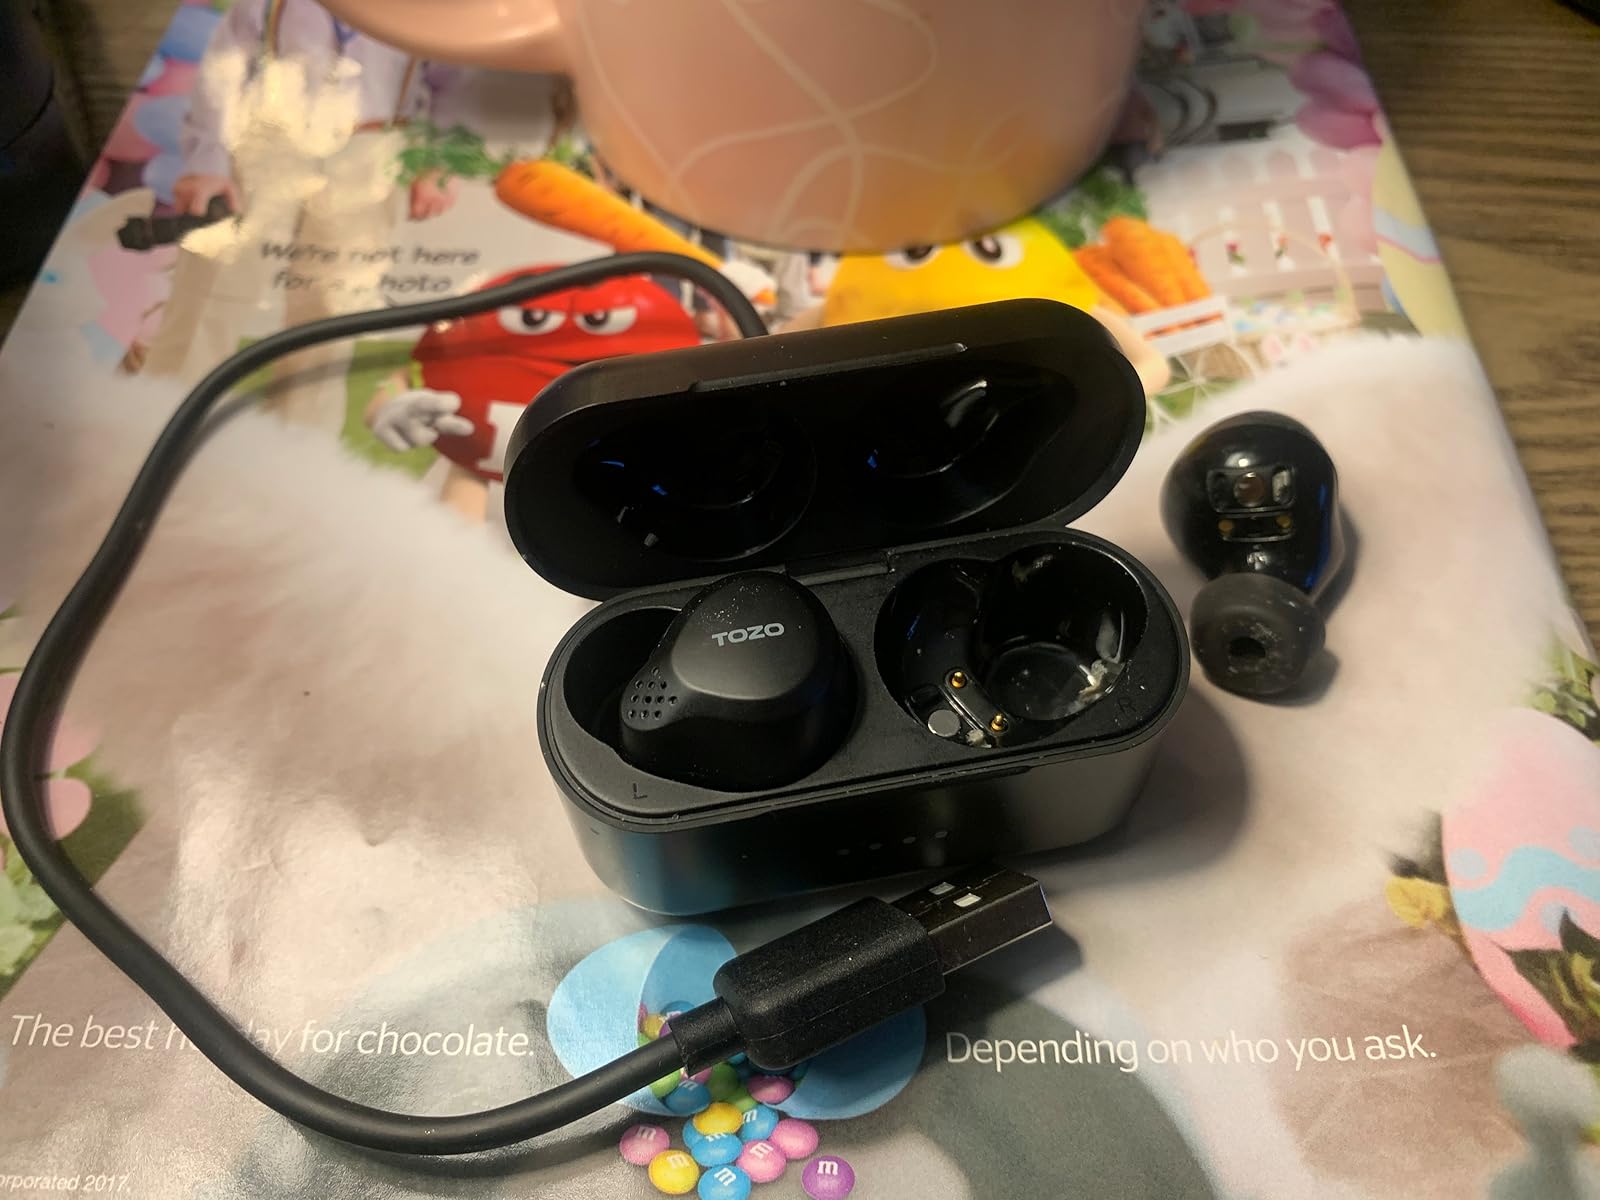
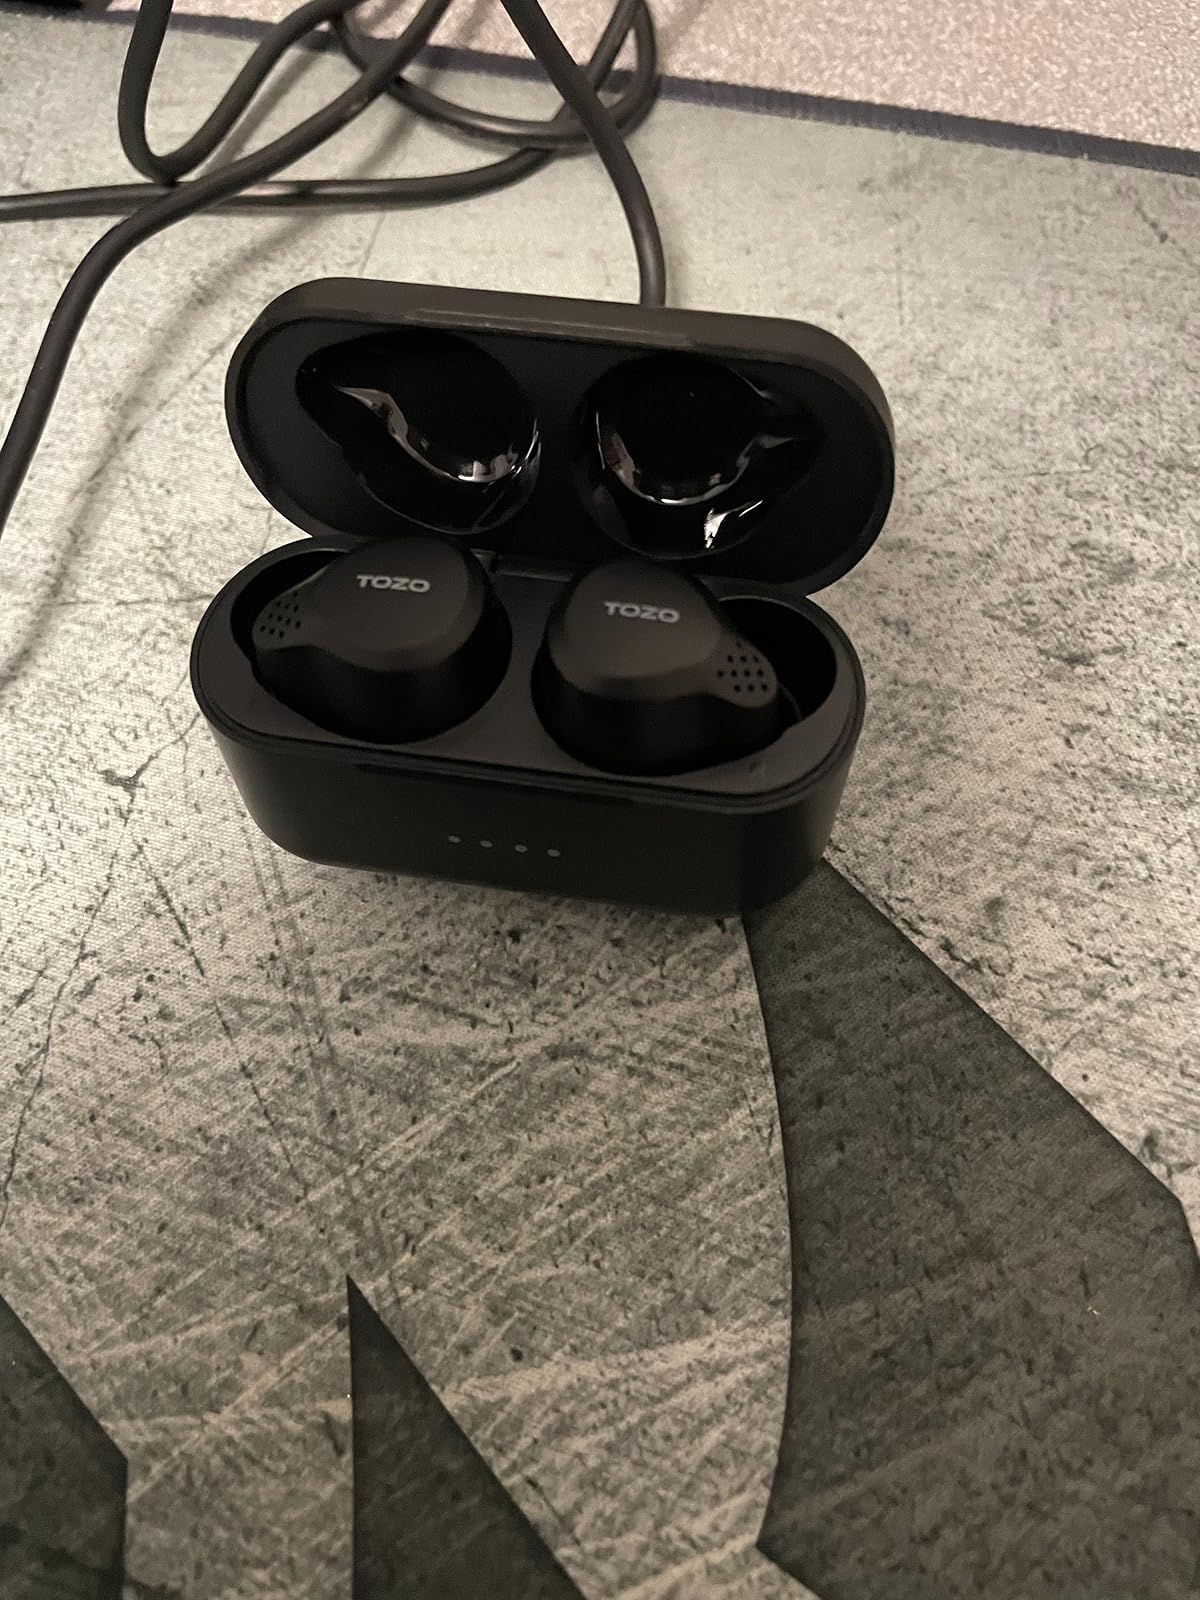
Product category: earbuds
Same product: yes